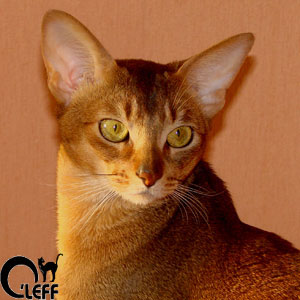
Breed: abyssinian